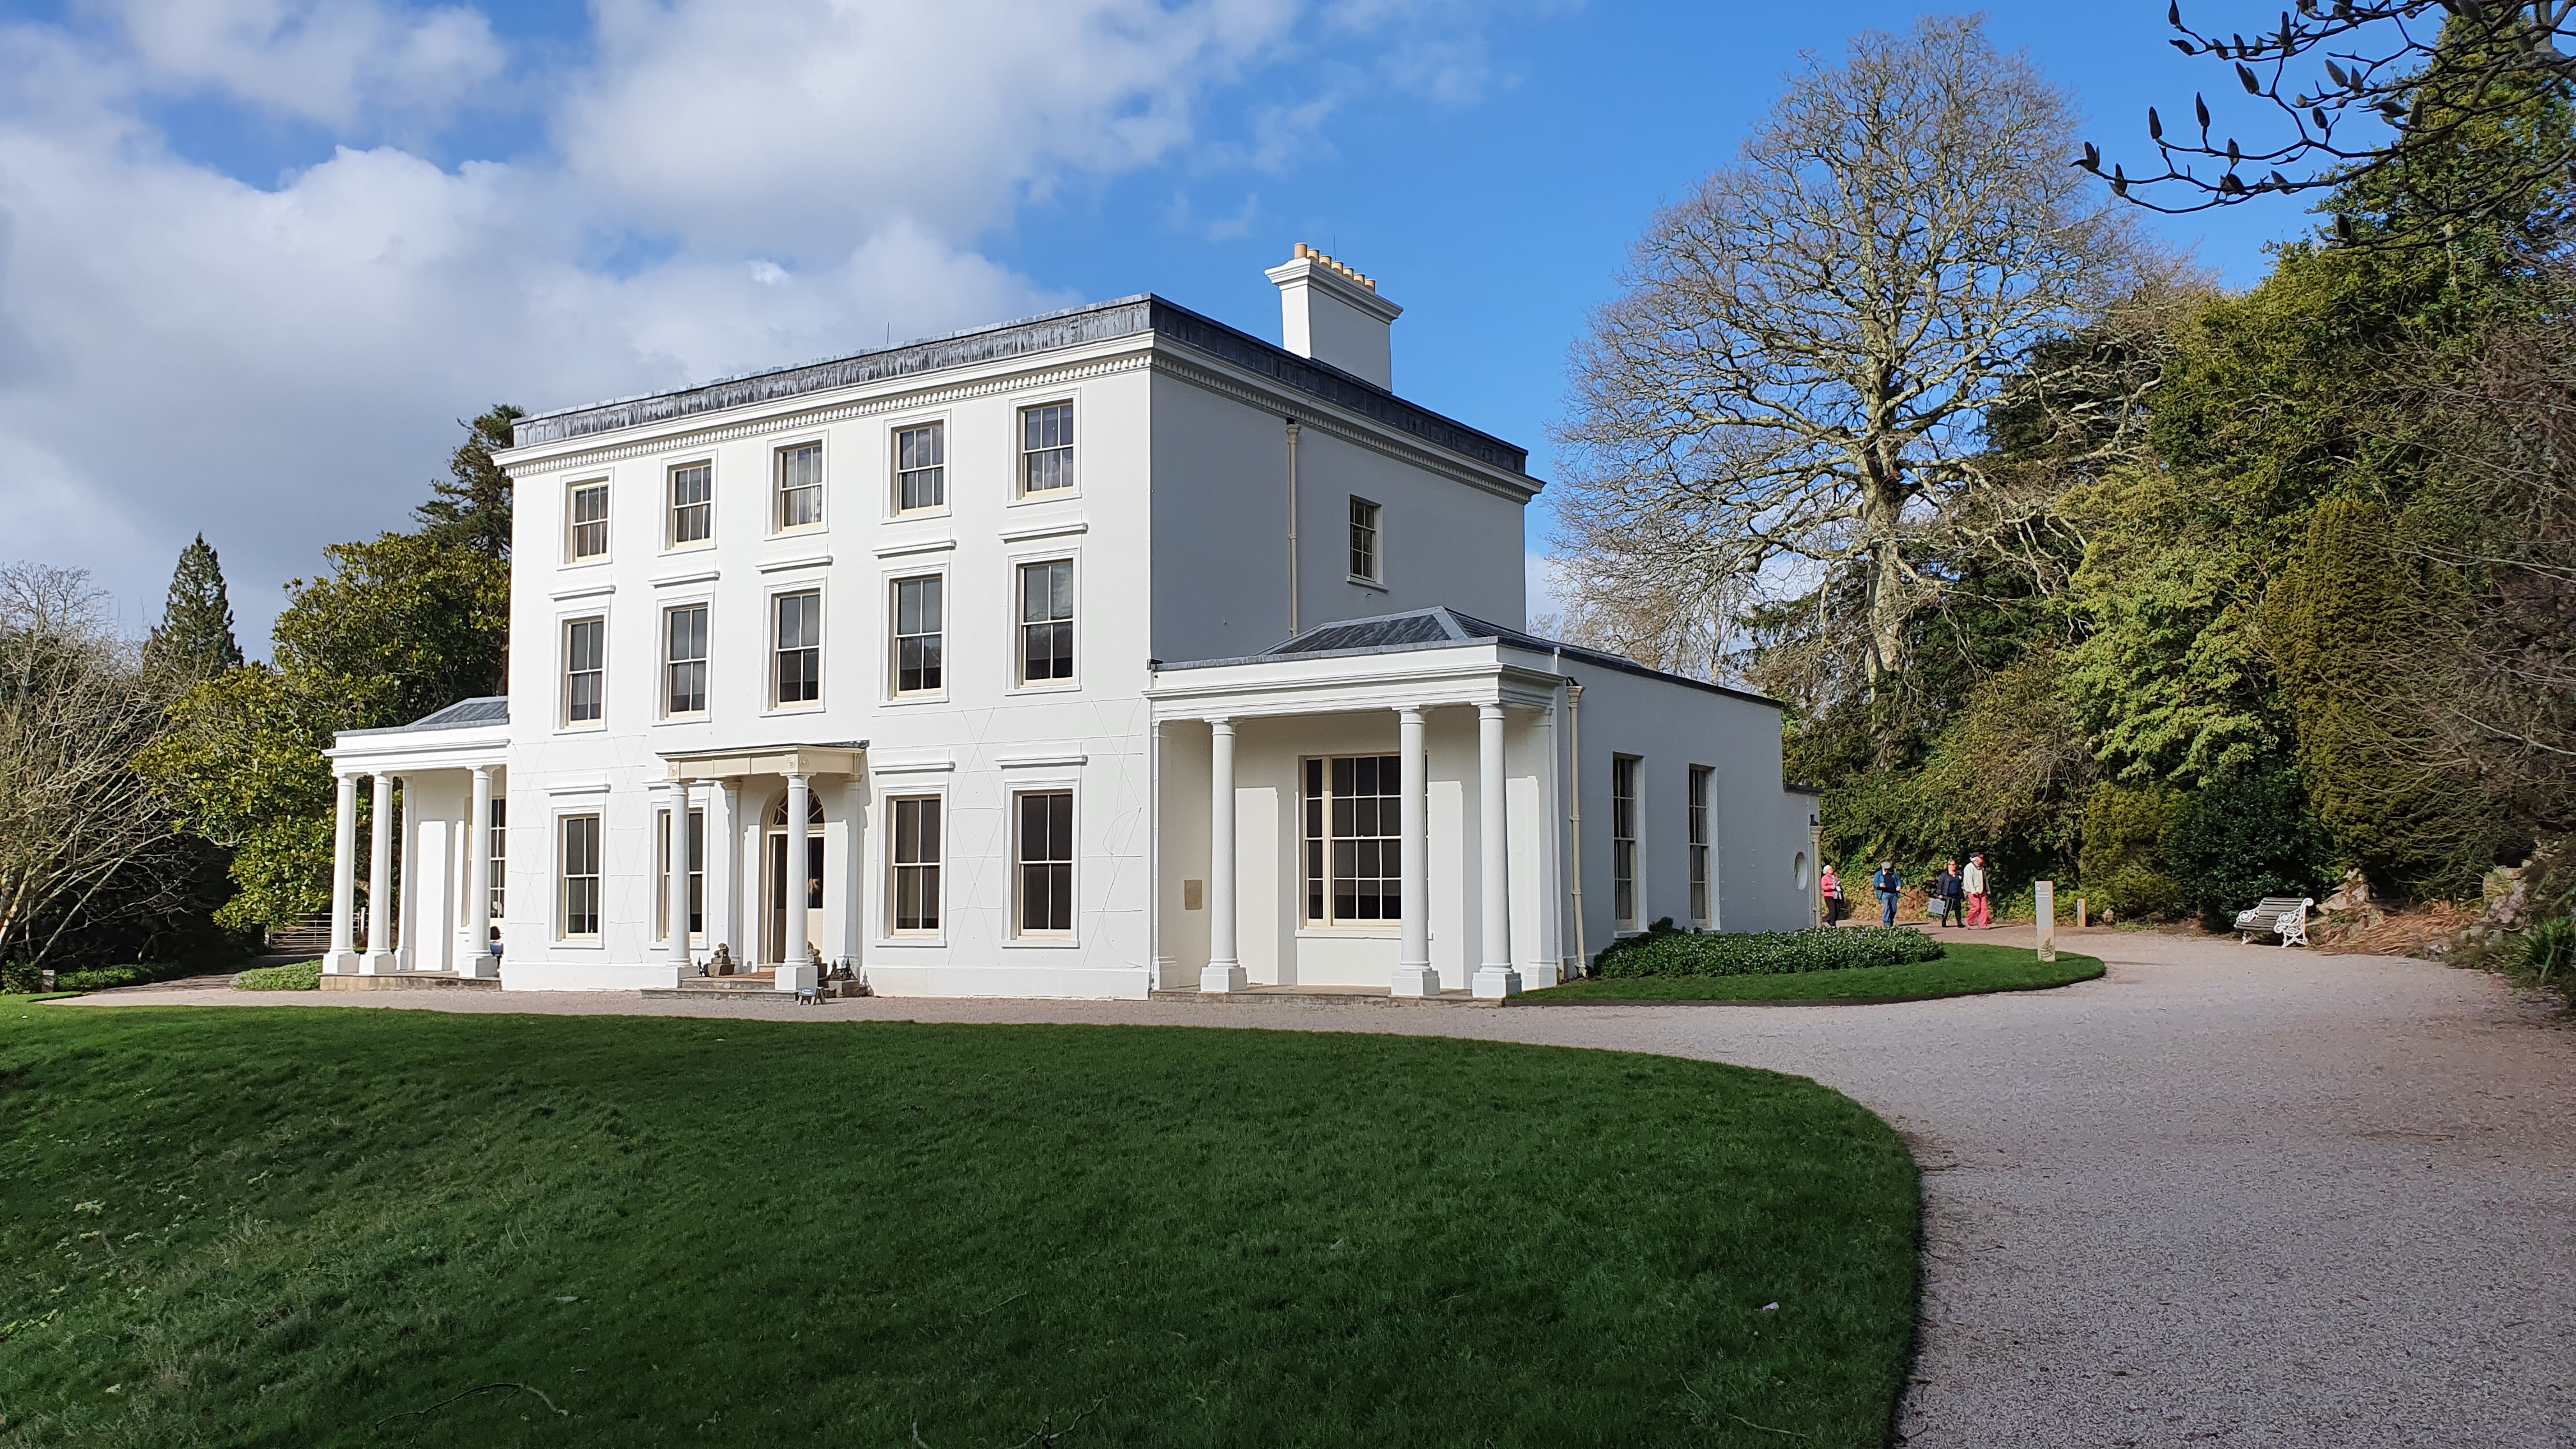
agatha christie, house, devon, sky, plant, cloud, building, window, tree, fixture, grass, facade, lawn, sash window, landscaping, landscape, manor house, roof, official residence, road surface, driveway, garden, yard, farmhouse, historic house, door